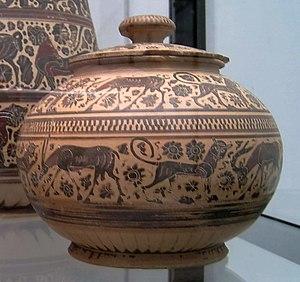
Pyxide corinthienne, v. 590 av. J.-C.